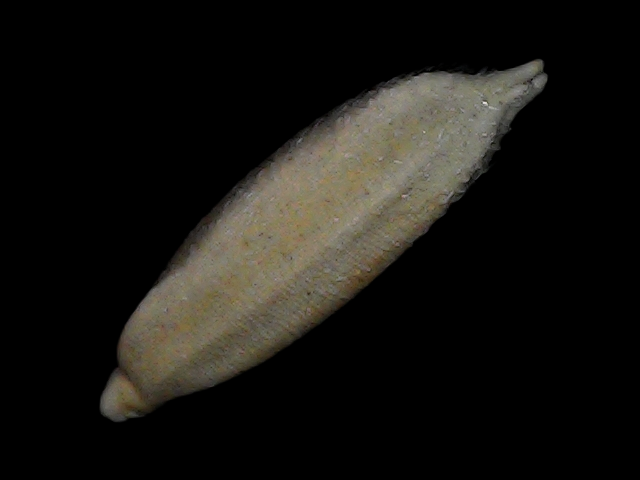
Rice variety: Bd79